Saint Peter

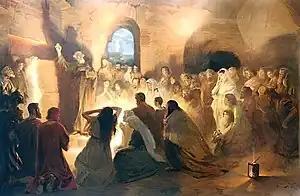
"St. Peter Preaching the Gospel in the Catacombs" by Jan Styka

The three synoptic gospels all mention that, when Jesus was arrested, one of his companions cut off the ear of a servant of the High Priest of Israel. The Gospel of John also includes this event and names Peter as the swordsman and Malchus as the victim. Luke adds that Jesus touched the ear and miraculously healed it. This healing of the servant's ear is the last of the 37 miracles attributed to Jesus in the Bible.